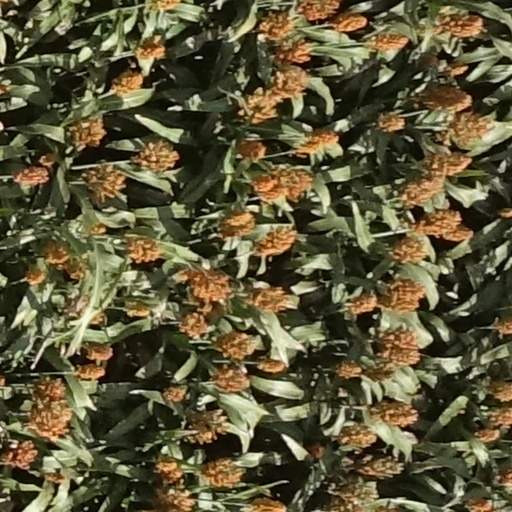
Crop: sorghum